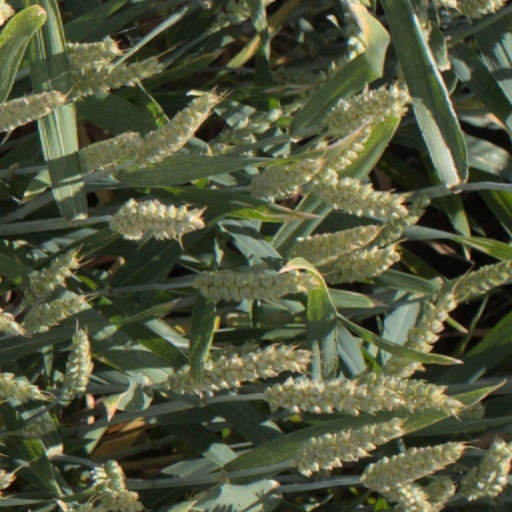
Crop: wheat